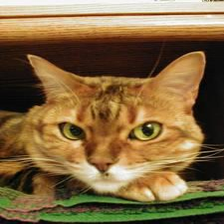
Species: cat
Breed: Bengal